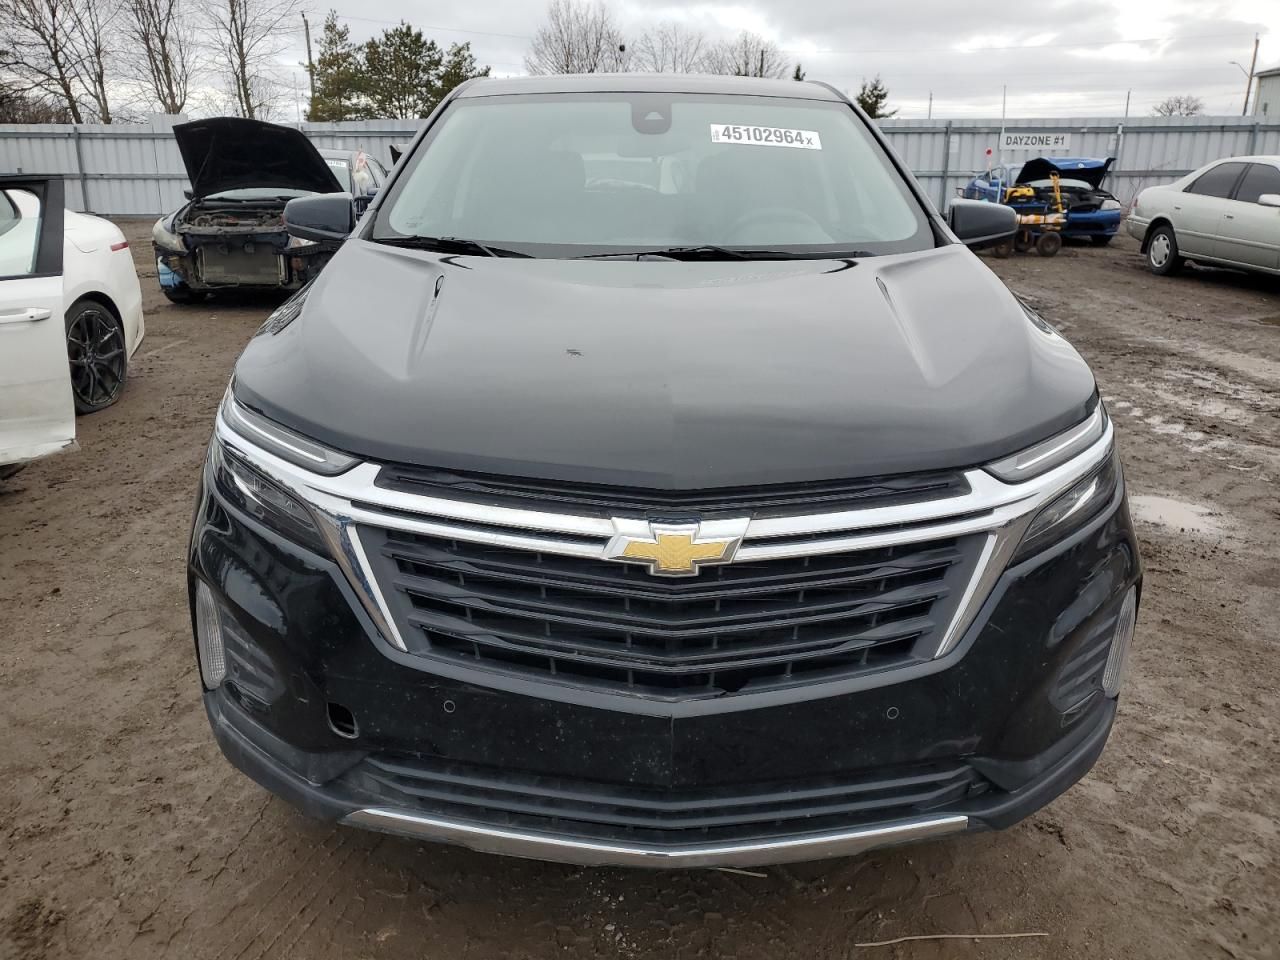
Aucun dommage détecté.
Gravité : aucun